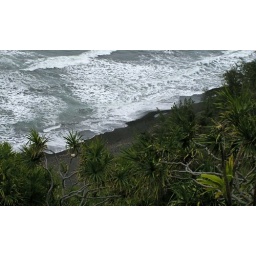
Our first black sand beach... located 200 feet beneath us